Great Dismal Swamp

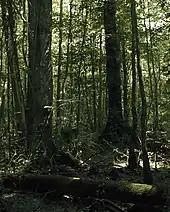
Forested wetland within the Great Dismal Swamp

In the mid-20th century, conservation groups across the United States began demanding the preservation of the remaining Great Dismal Swamp and restoration of its wetlands, by then understood as critical habitat for a wide variety of birds, animals, plants, and other living things. This area is along the Atlantic Flyway of migrating species. In 1973, the Union Camp Corporation, a paper company based in Franklin, Virginia, with large land holdings in the area, donated just over of land to The Nature Conservancy, which the following year transferred the property to the U.S. Fish and Wildlife Service. During this time, a portion of the swamp was declared a National Natural Landmark by the National Park Service in 1973 due to its unique combination of geological and ecological features.